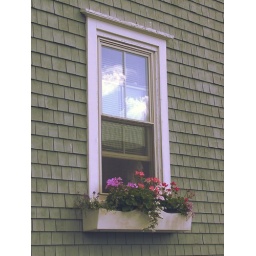
window box in lunenburg